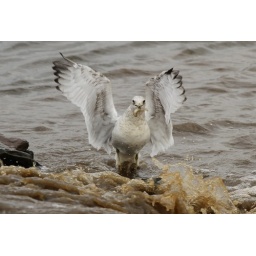
Brave Ring Billed gull dives for a fish in the rough water and comes up a winner